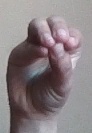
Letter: ha